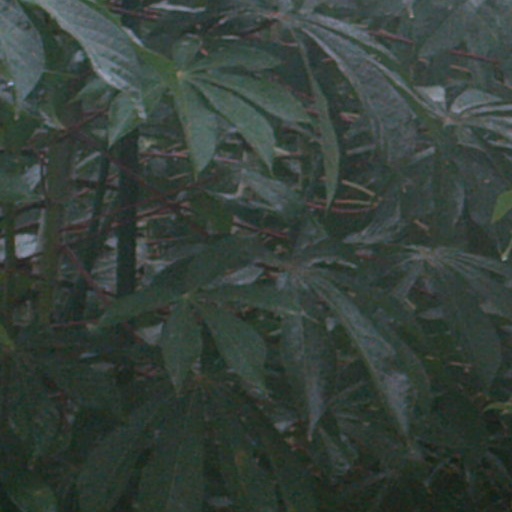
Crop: cassava